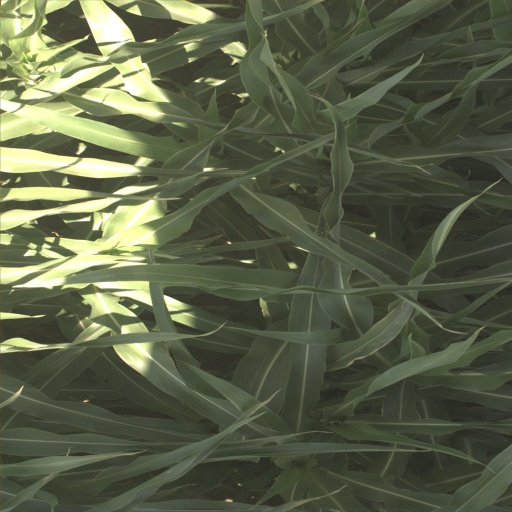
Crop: sorghum